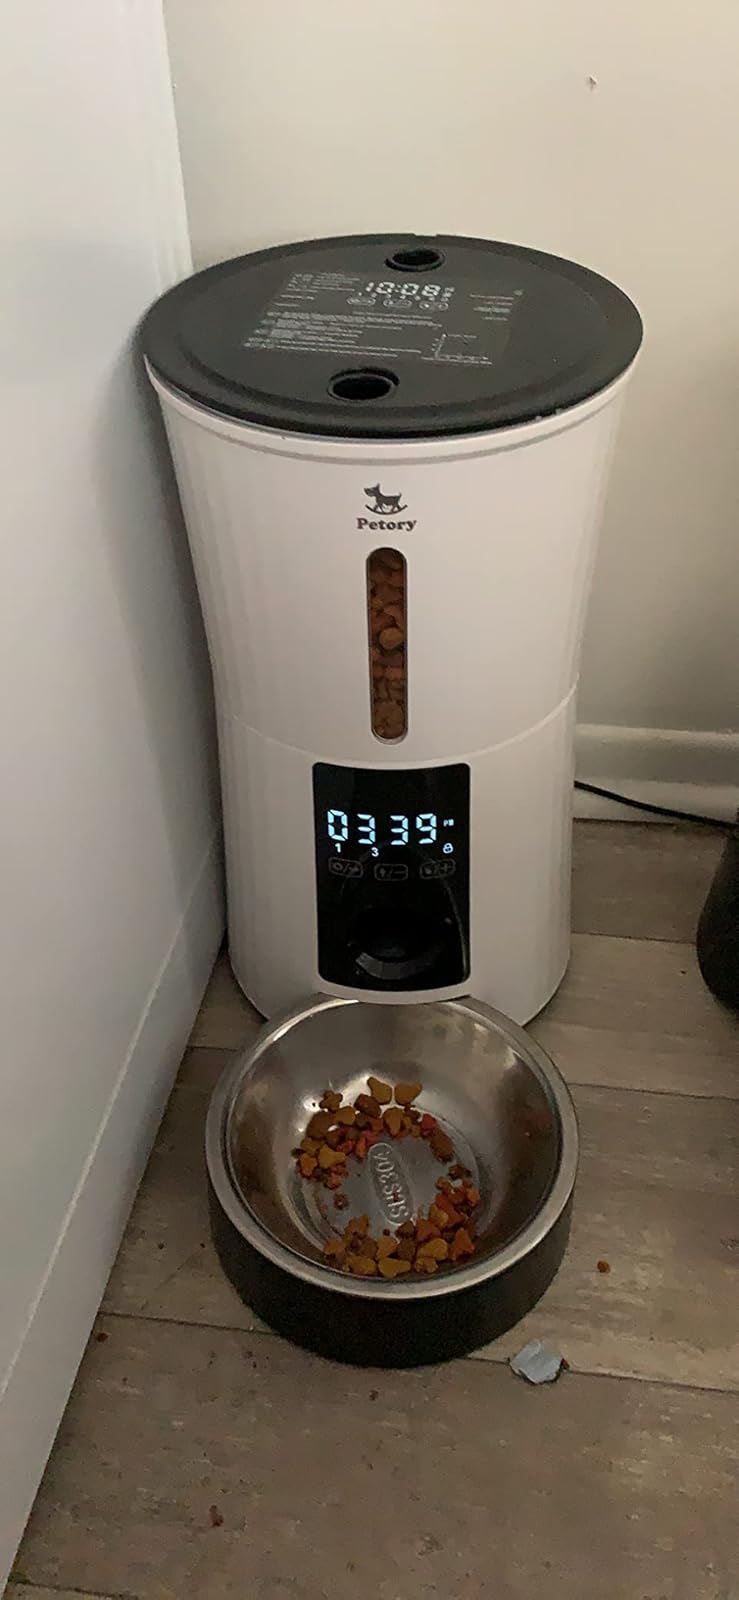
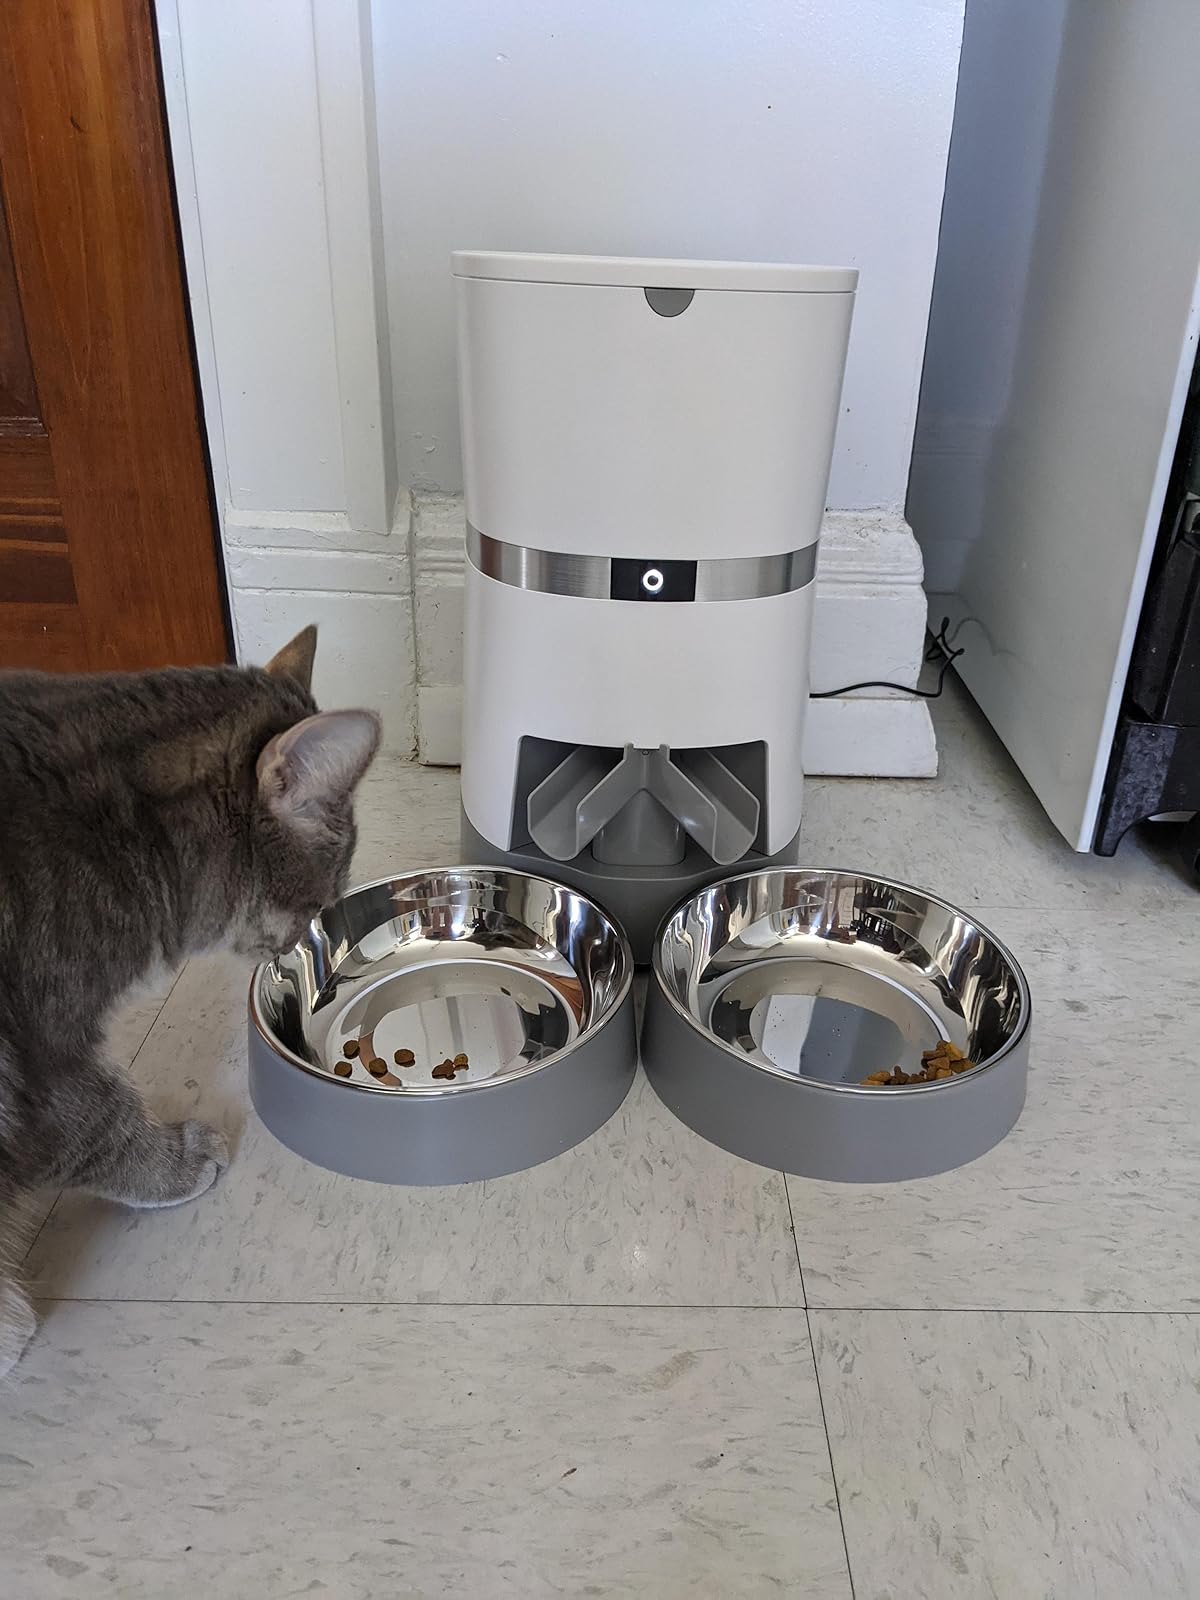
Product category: items_feeder
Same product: no